Karlovasi

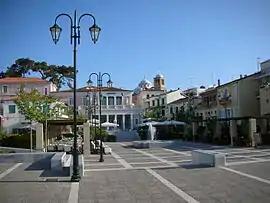
Central square of Karlovasi.

Karlovasi is a town, a municipal unit, and a former municipality on the island of Samos, North Aegean, Greece. Since the 2019 local government reform it is part of the municipality West Samos, of which it is a municipal unit and the seat. It is located on the northwest side of the island and it is considered the commercial center of the island. According to the 2021 census, the population of the municipal unit was 10,220 inhabitants. Its land area is 100.330 km. The municipal unit shares the island of Samos with the municipal units of Vathy, Pythagoreio, and Marathokampos.